Herrala railway station

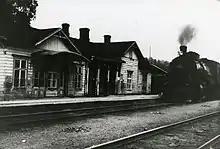
A Tr2-pulled train in Herrala in 1946-1953

Herrala is one of the original intermediate stations of the Riihimäki–Saint Petersburg railway, and was opened for passenger traffic in November 1869. The station was placed in the crossroads between the railway and the road from Hollola to Mäntsälä and Orimattila. The station played a role in the development of Herrala, and the village became home to various industries, including three brick factories, the last of which closed down in 1976. A sawmill was also founded; its activities ceased following a destructive fire in May 2017.